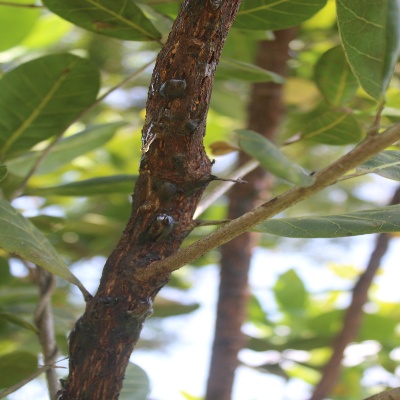
Crop: Cashew
Condition: gumosis